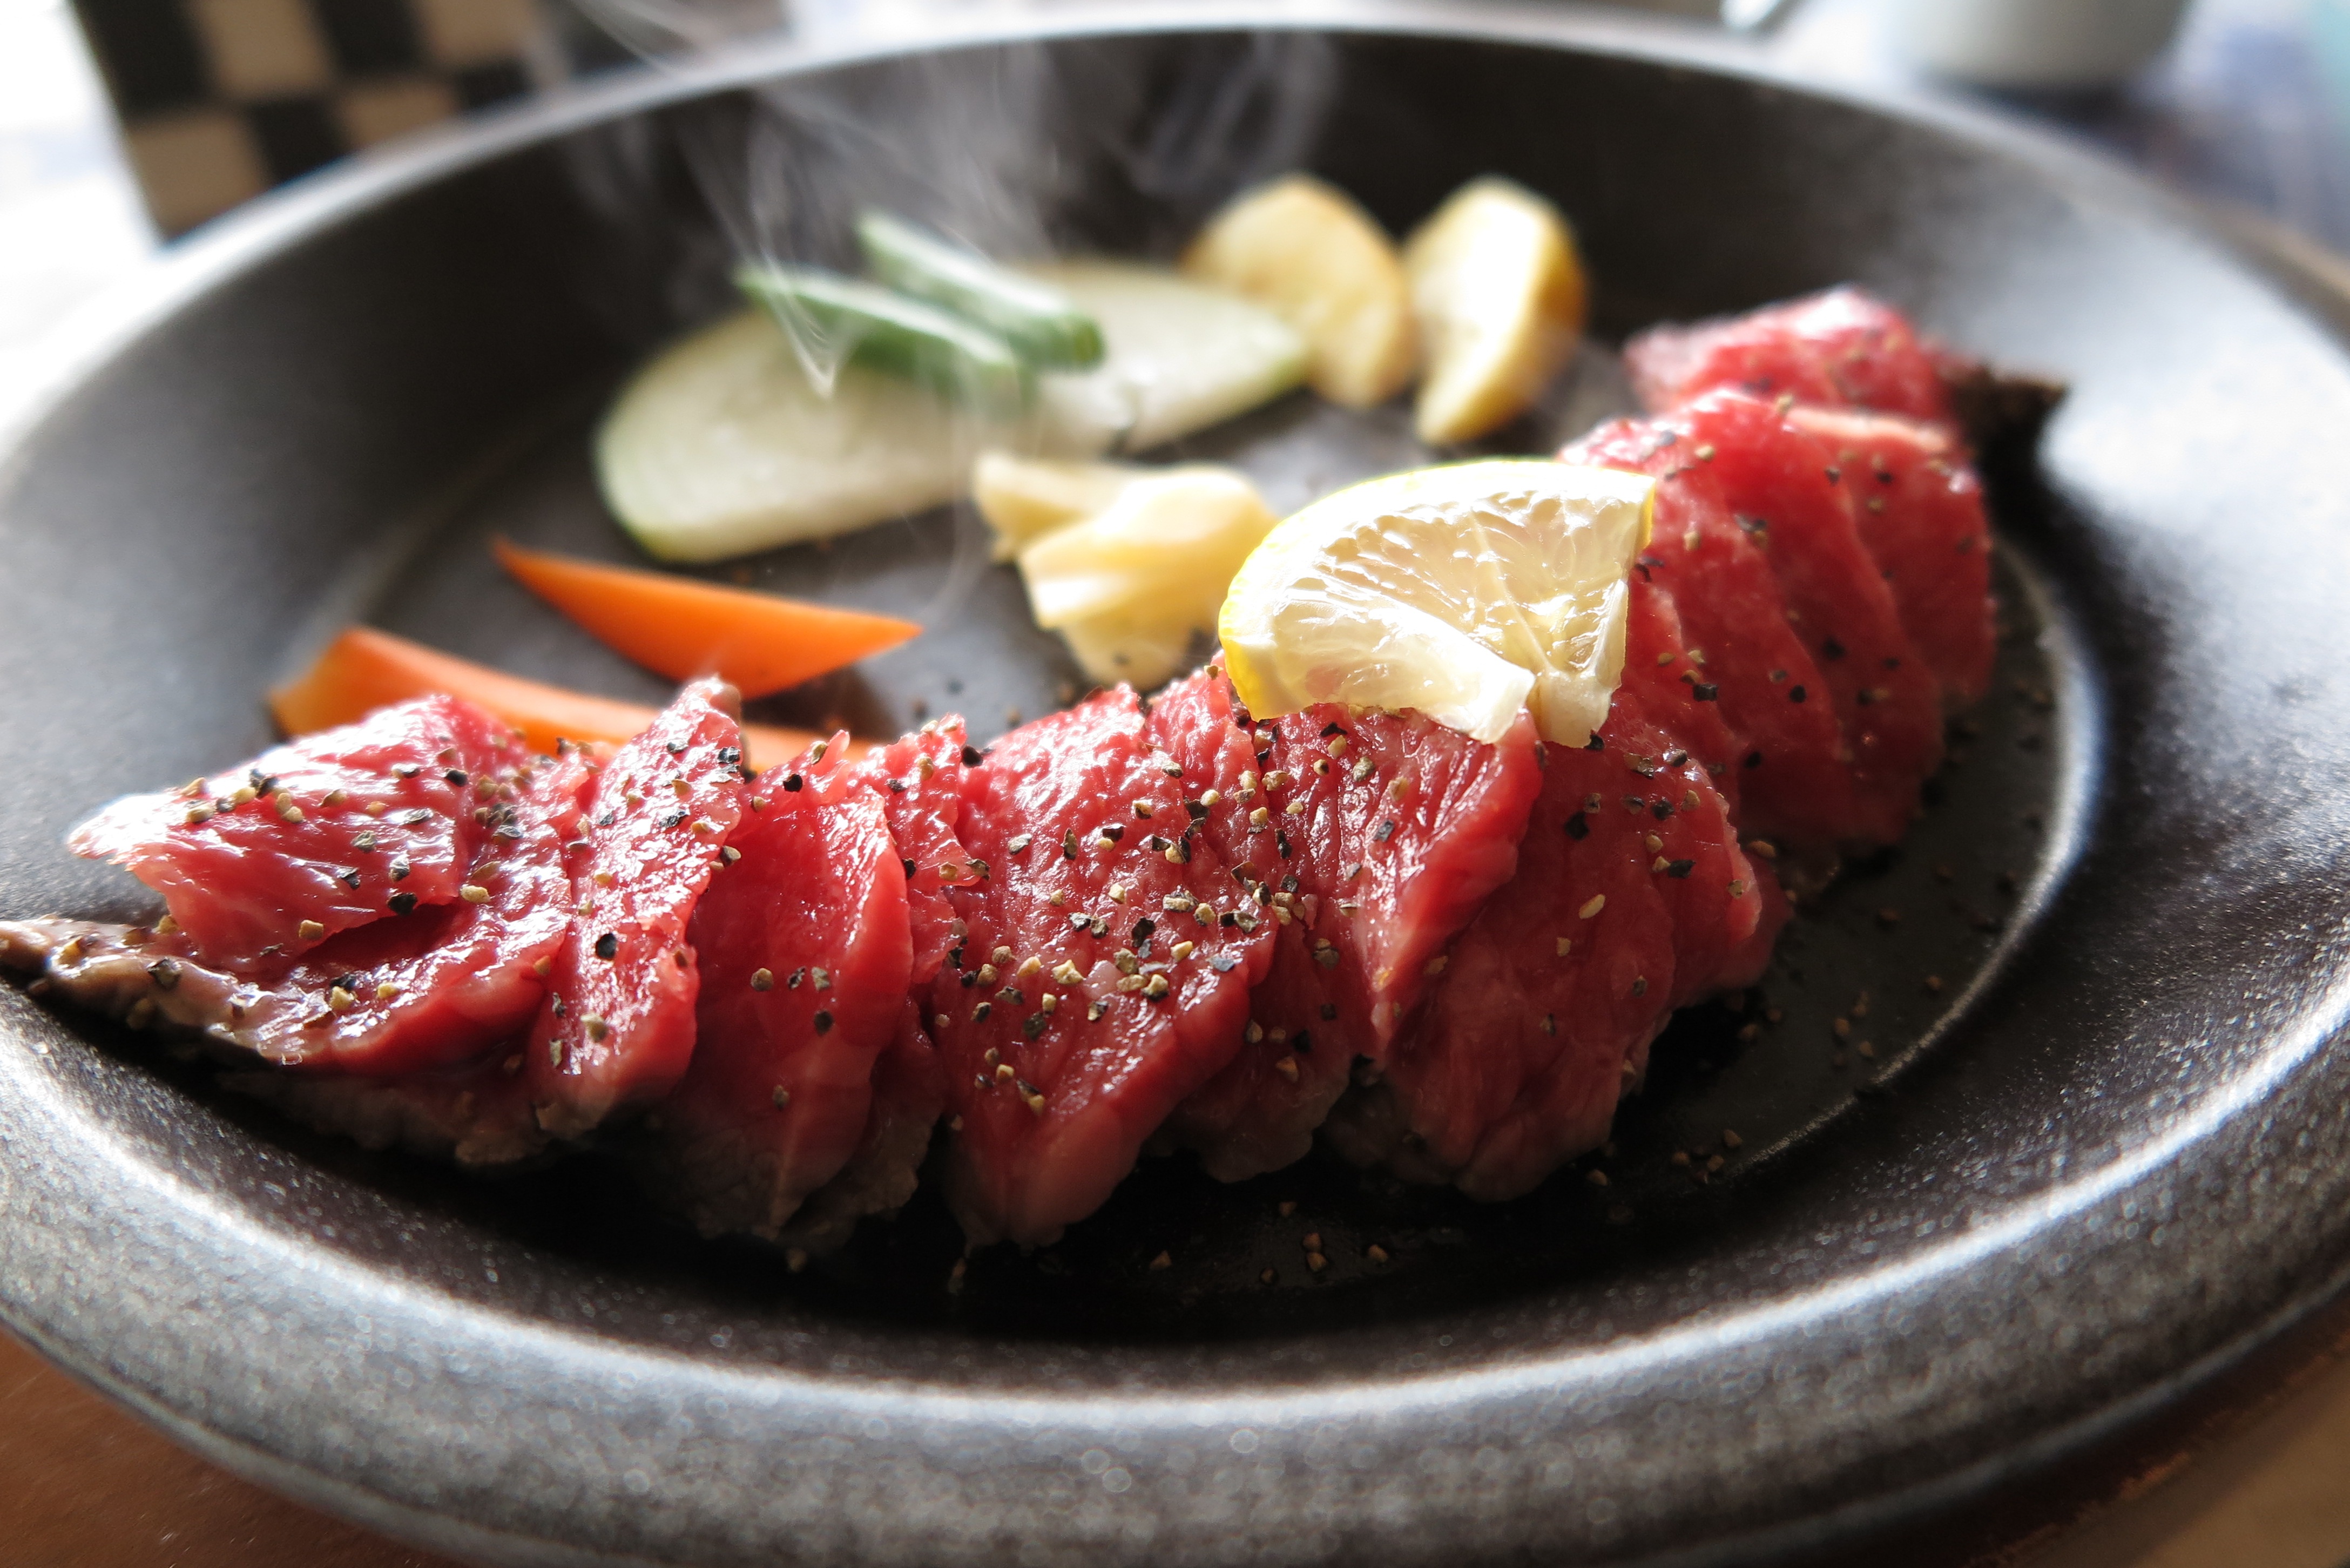
dish, food, produce, meat, cuisine, beef, steak, lemon, asian food, yakiniku, roast beef, animal source foods, kobe beef, sirloin steak